Australian Paralympic Powerlifting Team

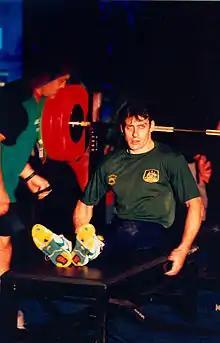
Richard Nicholson at the 1996 Atlanta Paralympic Games

Men – Michael Dow, Gary Hooper, Vic Renalson